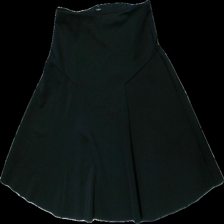
View: back
Type: Skirt
Category: Ladies
Brand: Lindex
Colors: Black
Material: 100% Polyester
Cut: Regular
Size: M
Season: All
Price range: 50-100
Recommended usage: Reuse